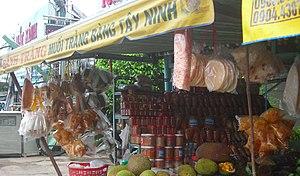
Étale de galettes de riz, spécialités de Trảng Bàng - Tây Ninh
Les galettes de riz, appelées en vietnamien : bánh tráng, très fines, sont constituées d'une pâte de farine de riz, d'eau et de sel.